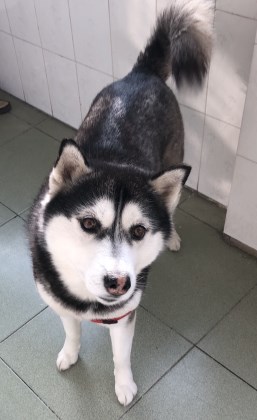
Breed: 1160-n000003-Siberian_husky